Wellington City Council

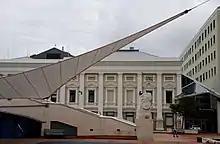
Wellington Town Hall, incorporating the Mayor's Office and Council Chambers

The Wellington City Council owns and until May 2019 operated from a complex on Wakefield Street, with various extensions each representing a distinctive architectural period. The complex incorporates the Wellington Town Hall which opened in 1904, with the most recent extension completed in 1991 alongside the Wellington Central Library.